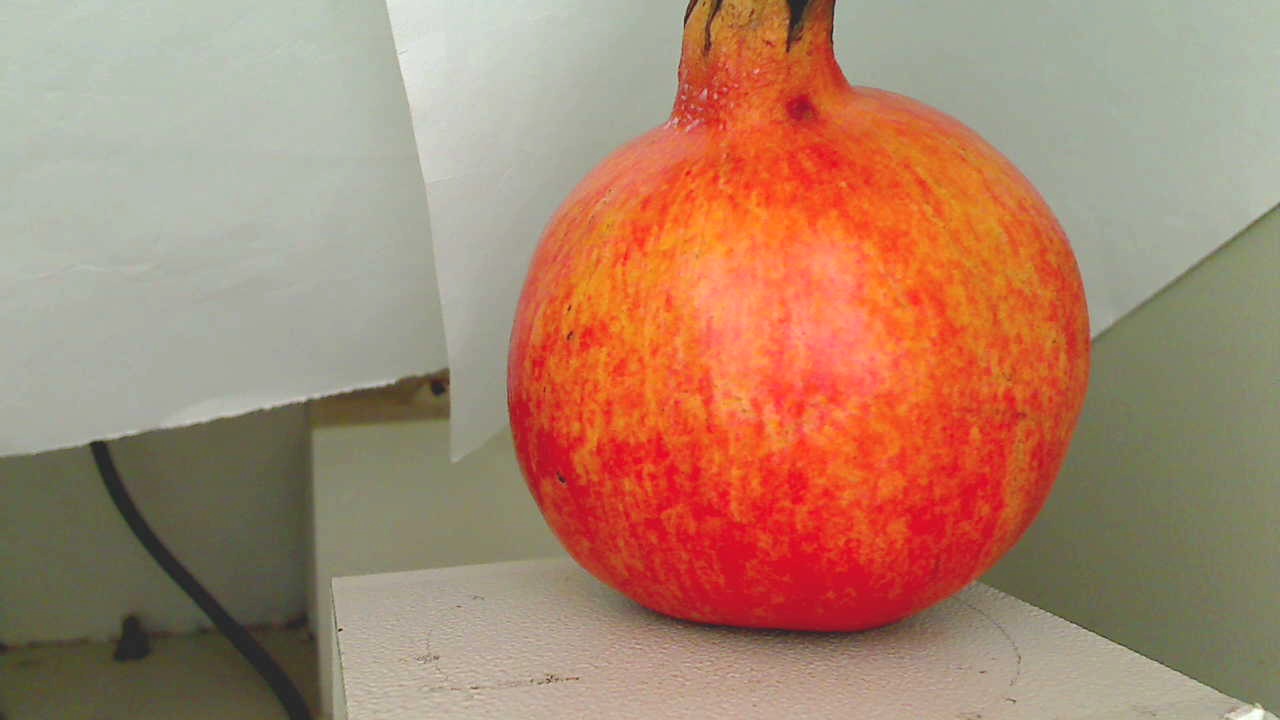
Grade: grade-1
Quality: quality-4